Veikko Karvonen

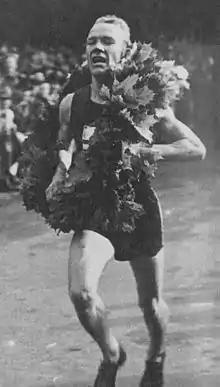
Veikko Karvonen

Veikko Leo Karvonen (5 January 1926 – 1 August 2007) was a Finnish long-distance runner who mainly competed in the marathon. He won the bronze medal in the marathon at the 1956 Summer Olympics. At the 1954 European Championships he won the gold medal in the marathon and the following year won the Boston Marathon.